Man Ray

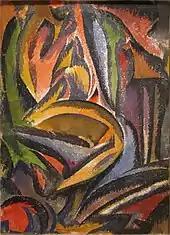
Man Ray, 1913, "Landscape" ("Paysage Fauve"), watercolor on paper, 35.2 x 24.6 cm, Smithsonian American Art Museum

During his career, Man Ray allowed few details of his early life or family background to be known to the public. He even refused to acknowledge that he ever had a name other than Man Ray, and his 1963 autobiography "Self-Portrait" contains few dates.